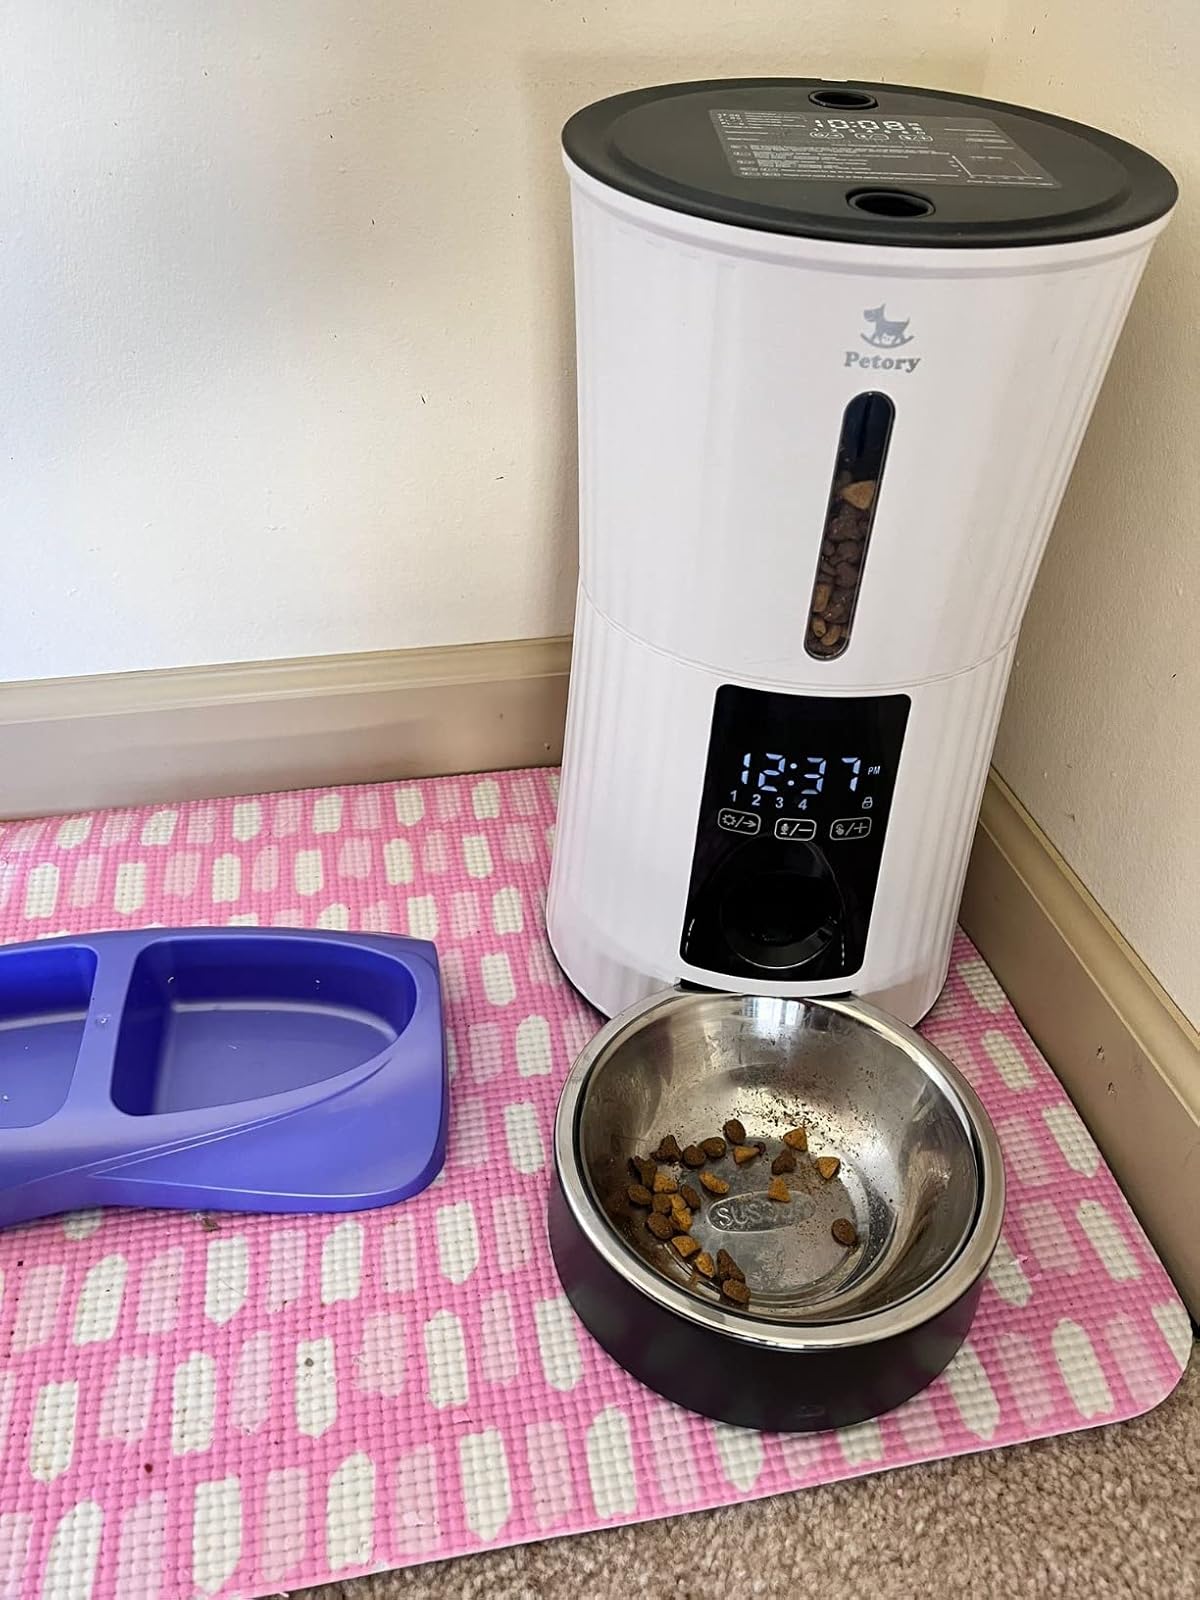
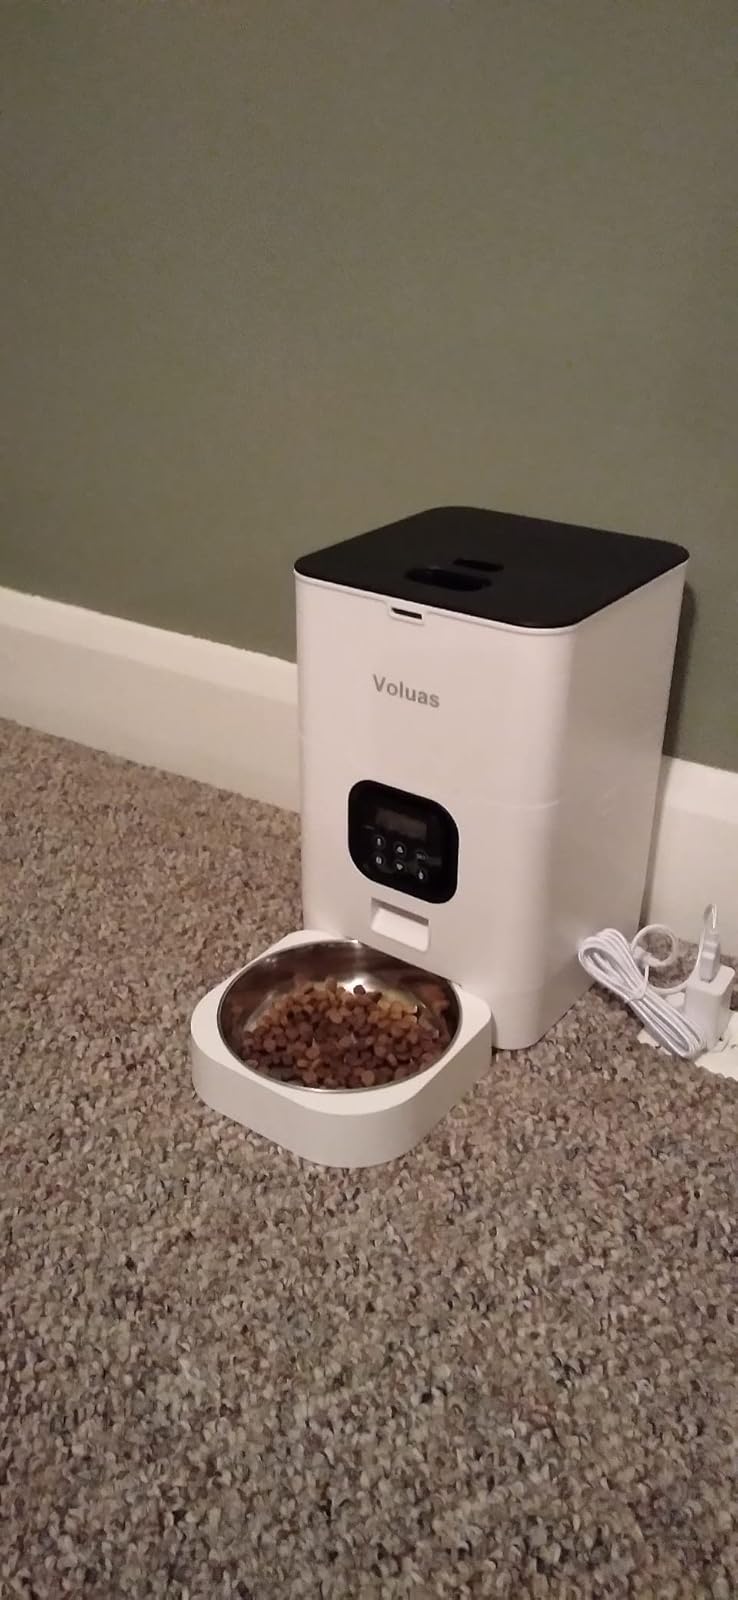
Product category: items_feeder
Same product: no